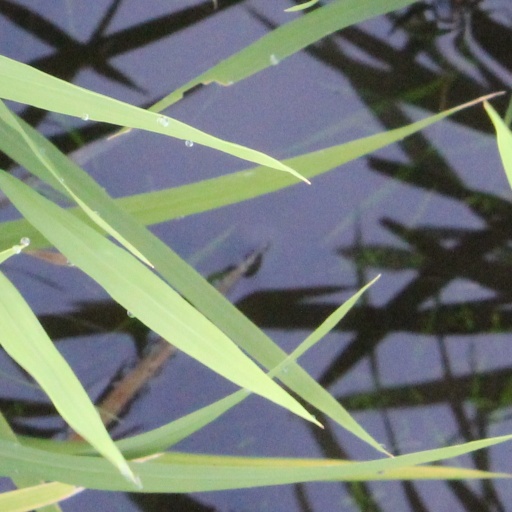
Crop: rice